Bausa (rapper)

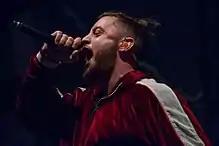
Bausa in 2018

Julian Otto, better known by his stage name Bausa (born in Saarbrücken, Germany in 1989), is a German rapper and singer known for his many collaborations and hits. Bausa also plays the guitar and piano, and composes his own songs in a Bietigheim-Bissingen recording studio.